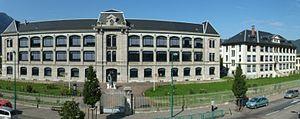
Le lycée Charles Poncet à Cluses avec l'entrée principale au centre.
L'École d'horlogerie, anciennement École royale puis nationale d'horlogerie, aujourd'hui le lycée général Charles Poncet, est un établissement créée en 1848 pour accompagner et stimuler le développement économique de la vallée de l'Arve, dans la ville de Cluses, alors dans le duché de Savoie et aujourd'hui situé dans le département de la Haute-Savoie. La ville est aujourd'hui considérée comme la capitale française de l'industrie du décolletage.